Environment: real
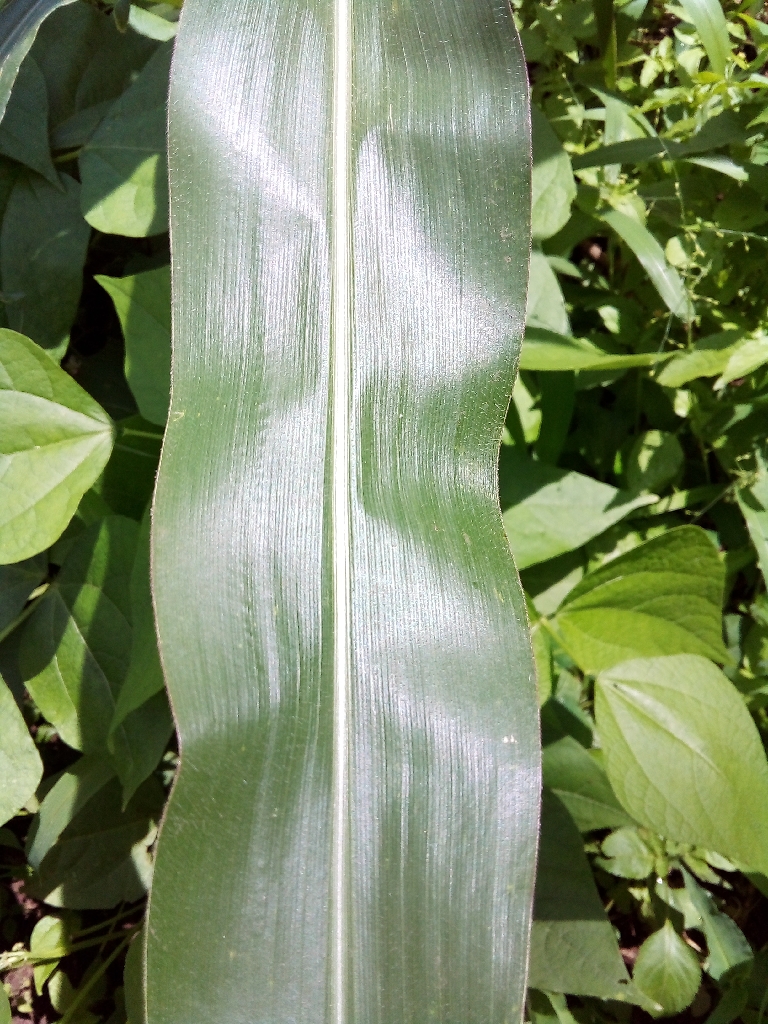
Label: healthy